Woody Woodpecker (2017 film)

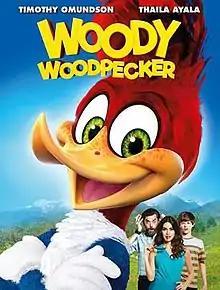
U.S. DVD cover

Woody Woodpecker (also known as Woody Woodpecker: The Movie) is a 2017 American live-action/animated slapstick comedy film directed by Alex Zamm, based on the cartoon character of the same name and produced by Universal 1440 Entertainment in co-production with Universal Animation Studios and distributed by Universal Pictures. The film stars Timothy Omundson, Graham Verchere, Jordana Largy and Thaila Ayala, and features Eric Bauza as the voice of Woody Woodpecker. The film's plot follows Woody protecting his forest from a real estate lawyer planning to build an investment house in his habitat.